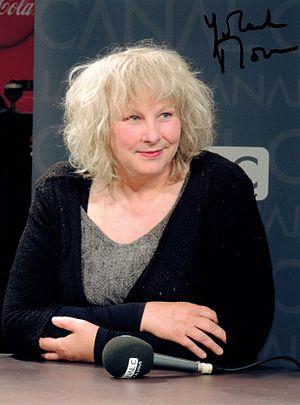
Yolande Moreau en 2013 au Festival international du film francophone de Namur
Yolande Moreau, née le 27 février 1953 à Bruxelles, est une comédienne et réalisatrice belge. Elle est lauréate de trois César : meilleur premier film en 2005, pour Quand la mer monte... et meilleure actrice, pour le rôle d'Irène dans ce même film, et pour celui de Séraphine de Senlis dans Séraphine, en 2009. Elle est à ce jour la seule comédienne belge à avoir gagné deux fois cette récompense.